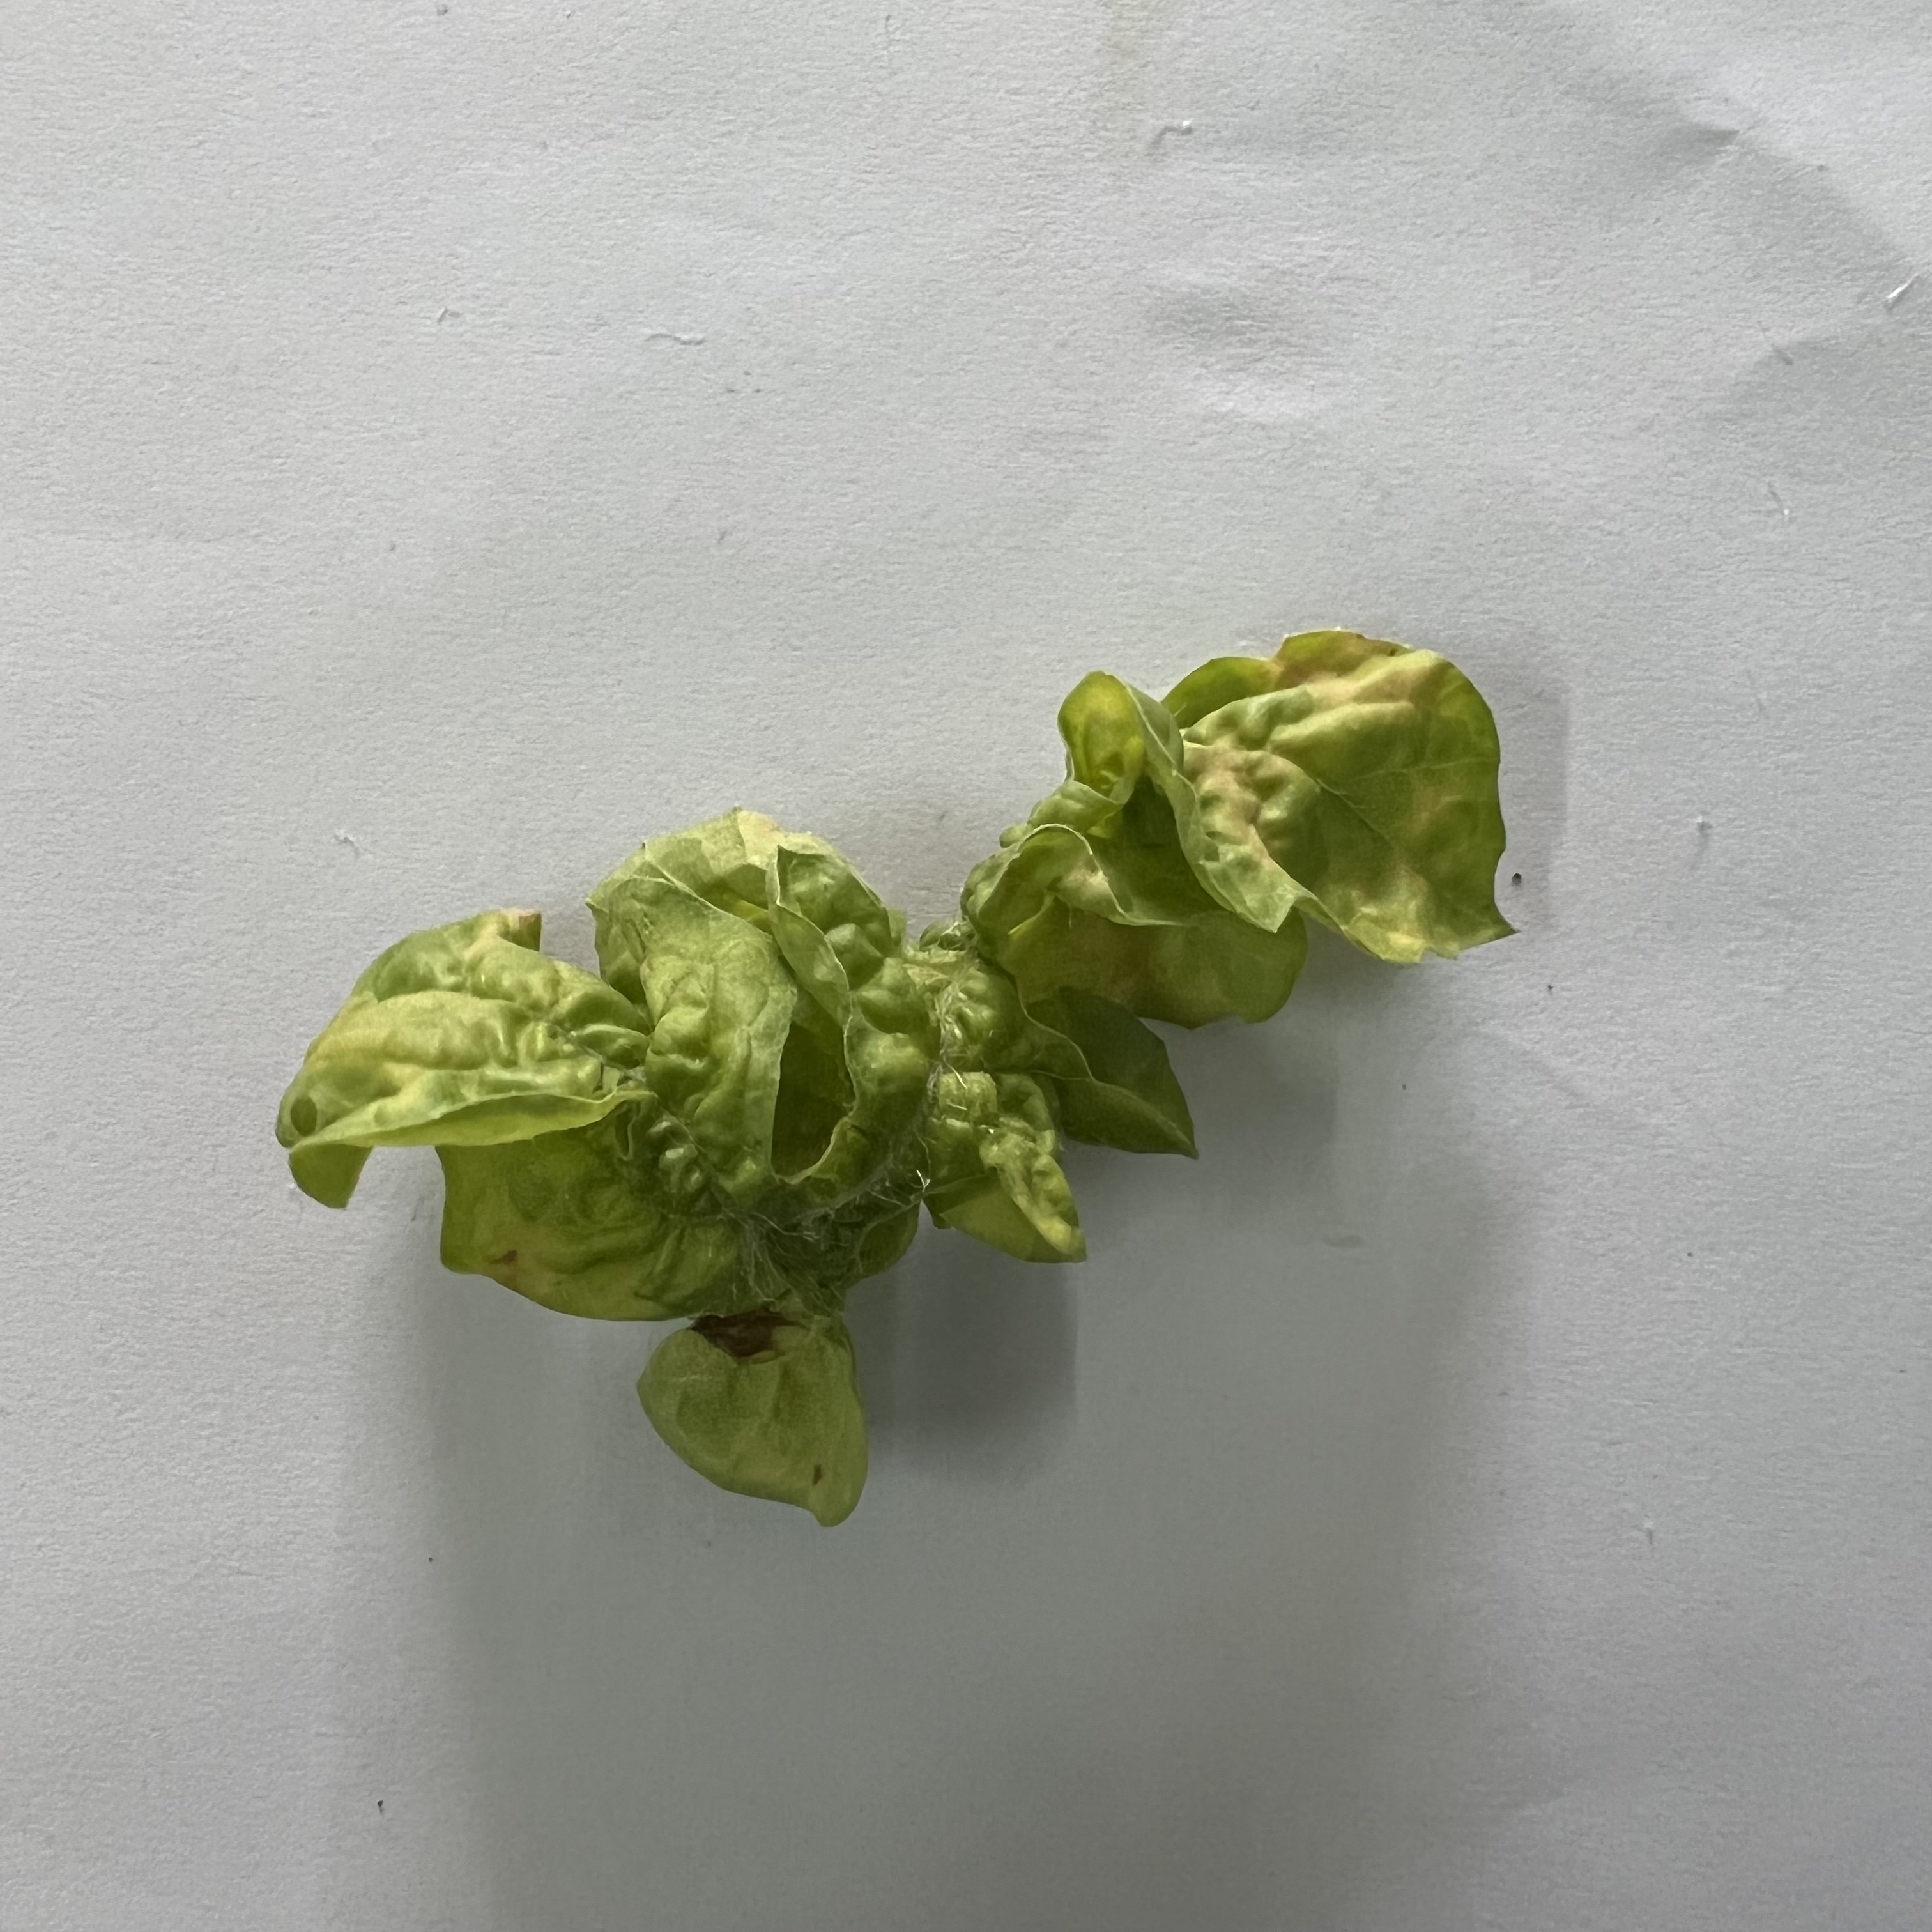
Label: Mosaic_Virus